Sydney Cricket Ground

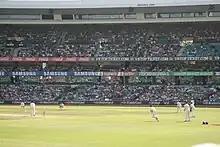
South Africa playing against Australia in 2009

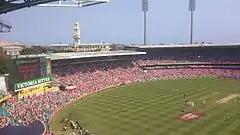
Celebrations at the SCG after Australia won the Ashes 5–0 in 2014

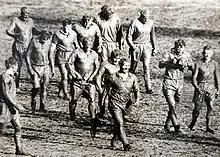
Unrecognizable after playing on a muddy SCG, footballers of the British and Australian national rugby league sides leave the field after the first Test on 12 June 1950.

The Sydney Cricket and Sports Ground Trust (popularly known as the Sydney Cricket Ground Trust) was the agency that operated the Sydney Cricket Ground and the old Sydney Football Stadium at Moore Park. In mid-2008, its head office The Sheridan Building is opened, making it the third building to erect in the Gold Members Car Park, alongside the Headquarters of Sydney Roosters and New South Wales Rugby Union. The trust was merged into Venues NSW, which now operates the SCG as well as the new Sydney Football Stadium.